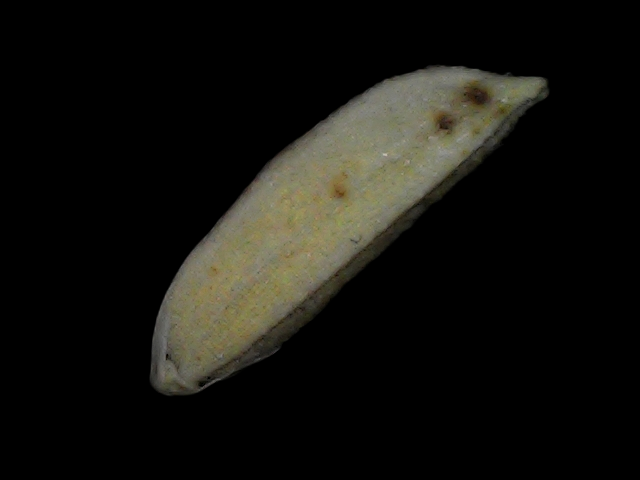
Rice variety: Bd87